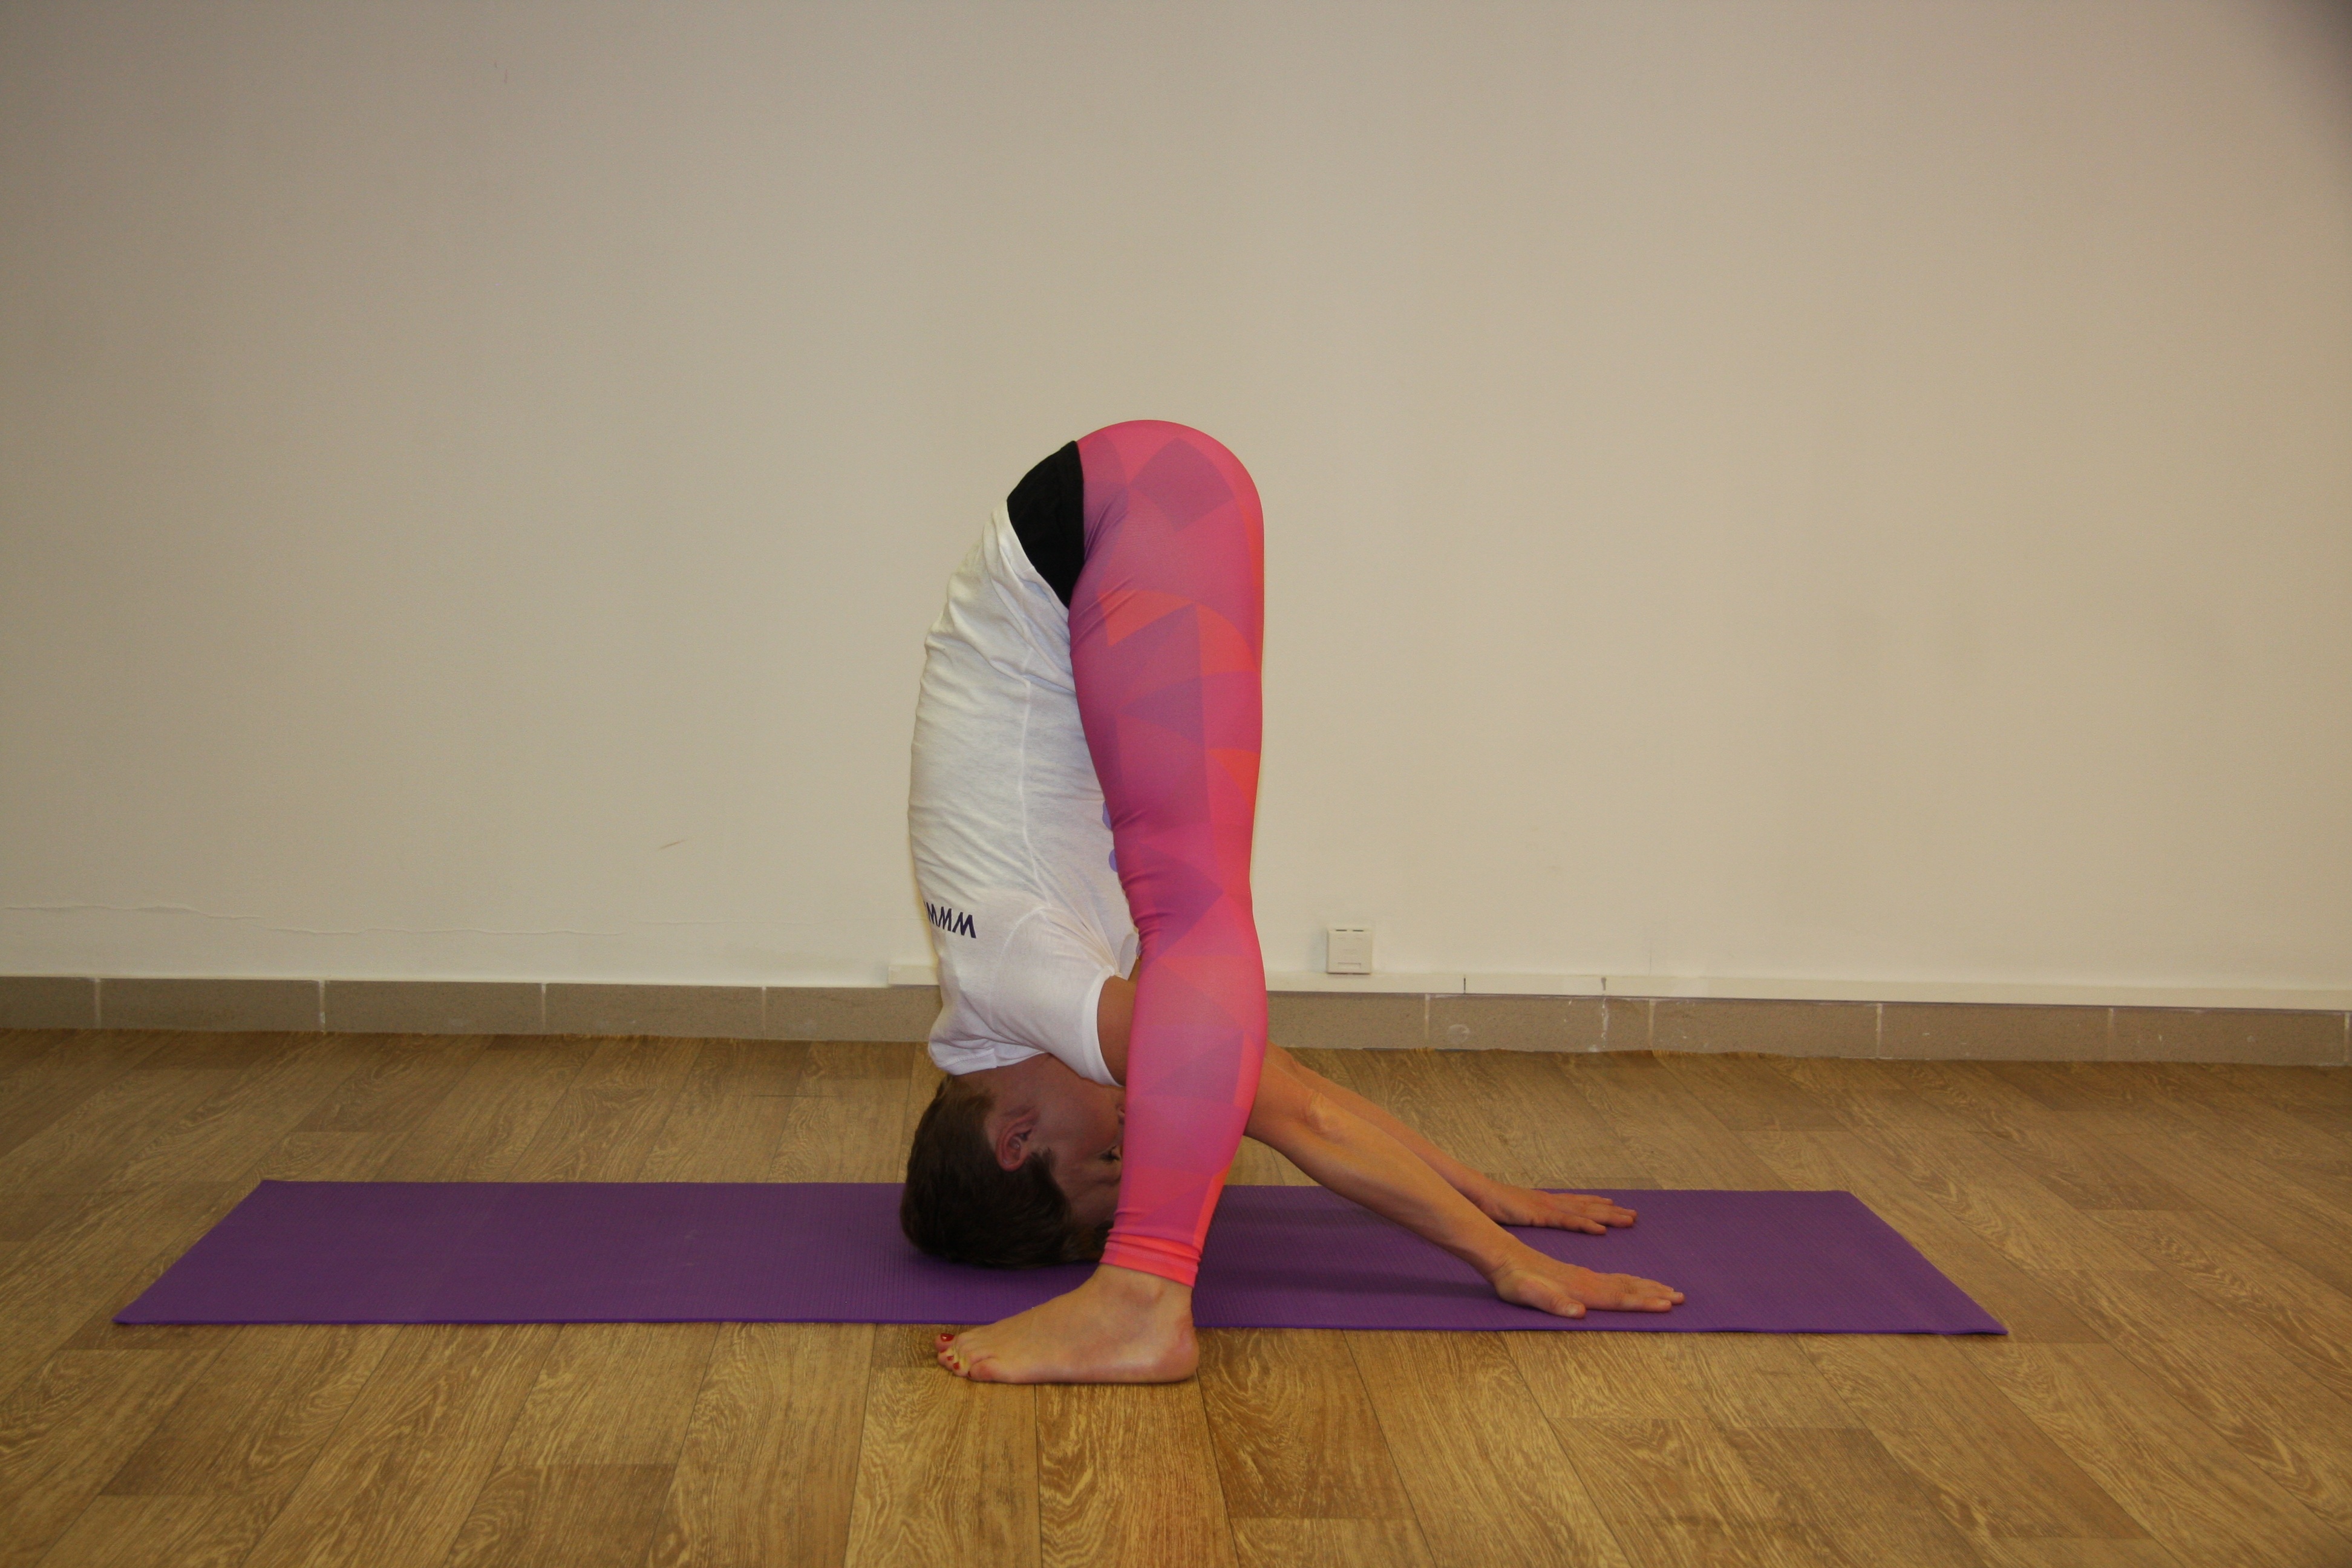
arm, sports, yoga, pose, asana, gymnastics, martial arts, combat sport, human positions, individual sports, physical fitness, contact sport, striking combat sports, sarasvati